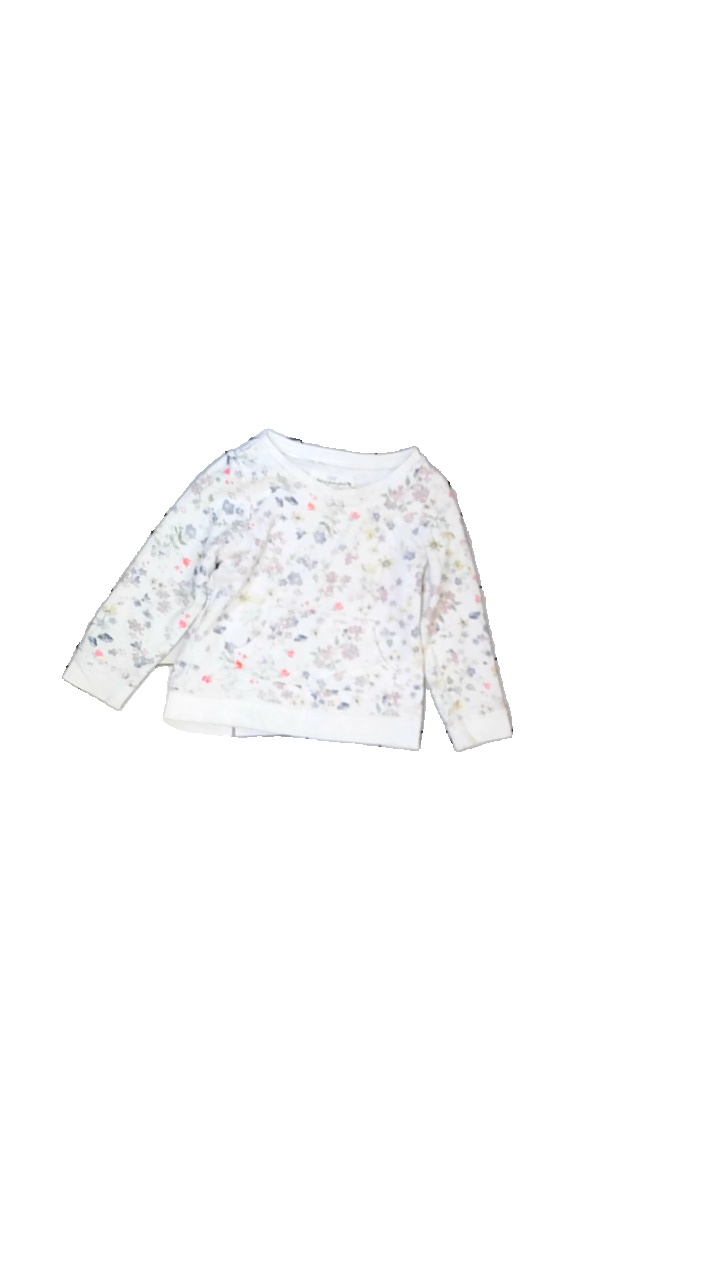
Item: Sweater (Children)
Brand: Logg (h&m)
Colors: White, Blue, Yellow, Multicolor
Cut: Regular, C-collar
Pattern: Floral print
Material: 100% cotton
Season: All
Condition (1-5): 3
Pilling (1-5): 4
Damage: stained
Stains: Minor
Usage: Recycle
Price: <50